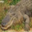
Label: crocodile